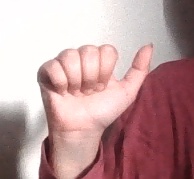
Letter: dhad